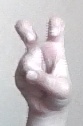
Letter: toot